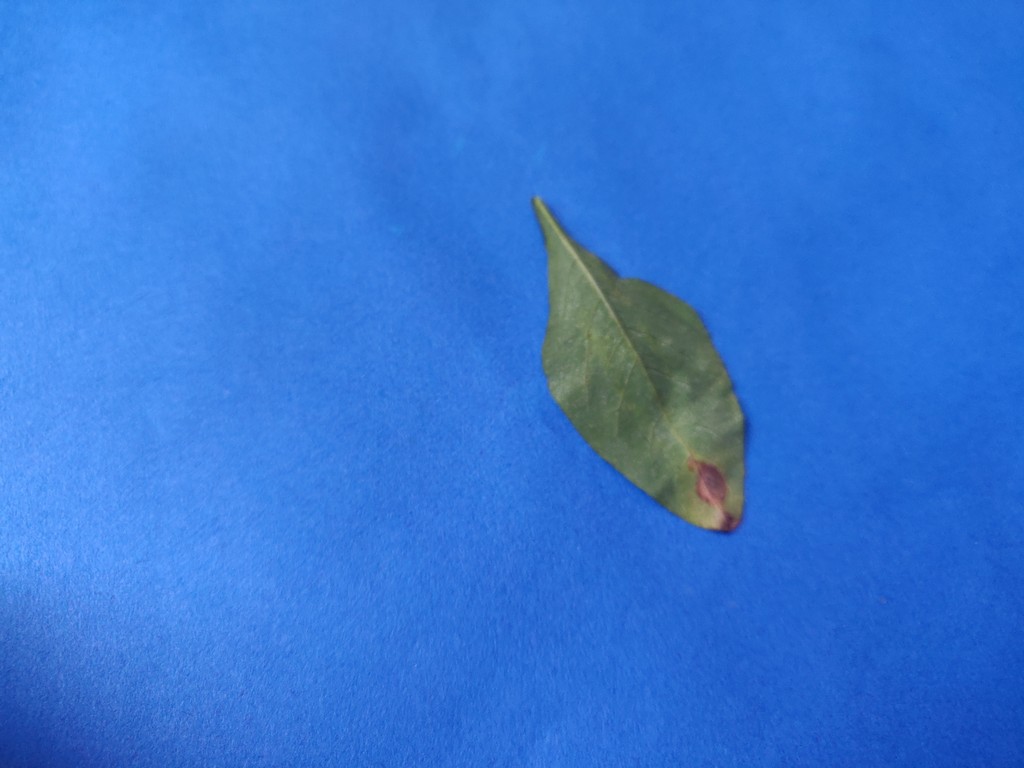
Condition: Unhealthy
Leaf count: single
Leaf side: back